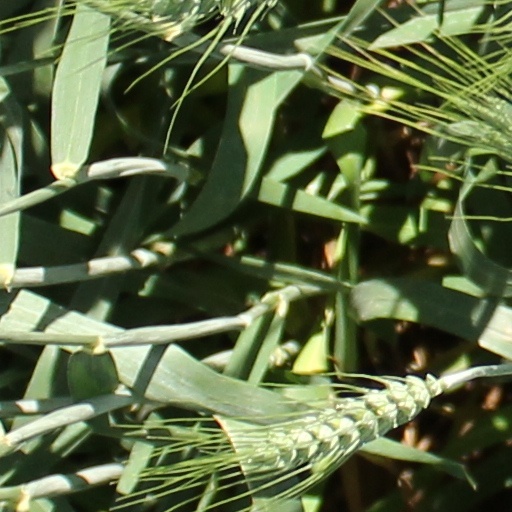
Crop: wheat